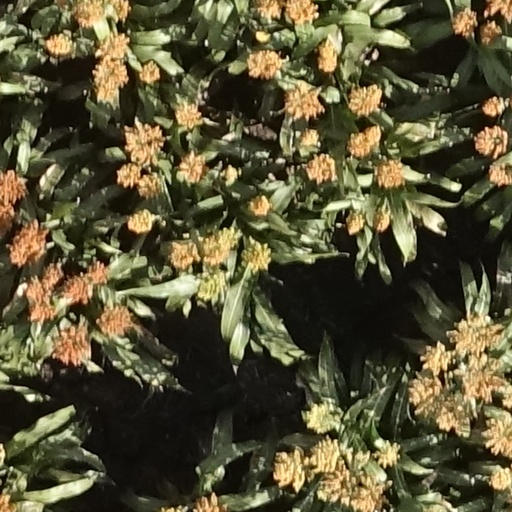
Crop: sorghum